Nun komm, der Heiden Heiland, BWV 62

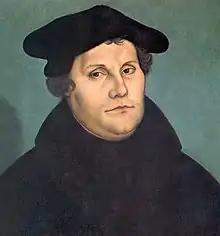
Martin Luther, author of the hymn, in 1533 by Lucas Cranach the Elder

Johann Sebastian Bach composed the church cantata (Now come, Savior of the heathens), 62, in Leipzig for the first Sunday in Advent and first performed it on 3 December 1724. It is based on Martin Luther's Advent hymn "Nun komm, der Heiden Heiland", a paraphrase of the Latin hymn "Veni redemptor gentium". The cantata is part of Bach's chorale cantata cycle, the second cycle during his tenure as Thomaskantor that began in 1723. In the format of this cycle, the text of the first and last stanzas of the hymn is retained unchanged while the text of the inner stanzas was paraphrased by an unknown librettist into a sequence of alternating arias and recitatives. The cantata is opened by a chorale fantasia and closed by a four-part chorale setting.